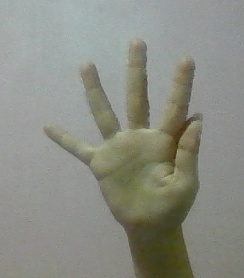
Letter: sheen